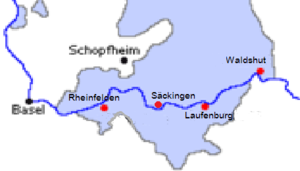
On désignait spécialement sous le nom de villes forestières quatre villes allemandes comprises dans l'ancien cercle de Souabe, et situées jadis dans la Forêt-Noire : ce sont Laufenbourg, Rheinfelden, Säckingen, Waldshut, des villes qui étaient part de l'Autriche antérieure, dont le siège gouvernemental était Ensisheim.